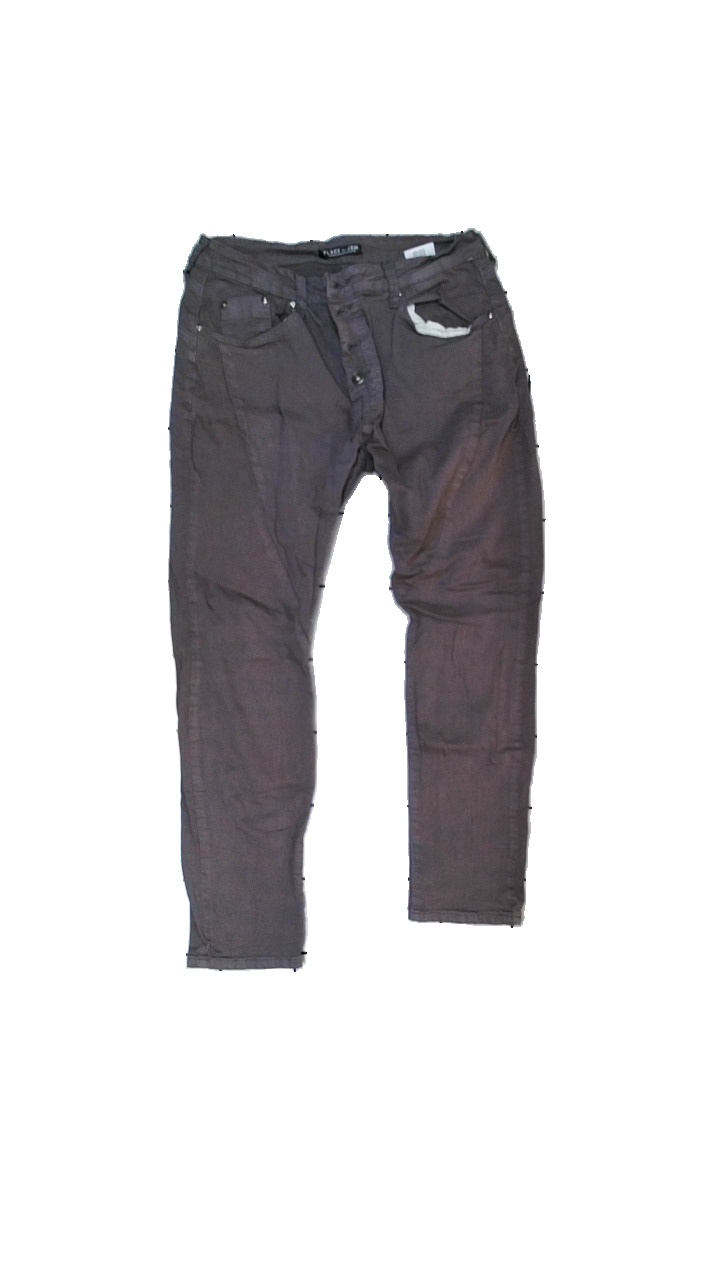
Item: Trousers (Men)
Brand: Place Du Jour
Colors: Grey
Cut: Regular
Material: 100% cotton
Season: All
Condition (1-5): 3
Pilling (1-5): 4
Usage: Export
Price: <50